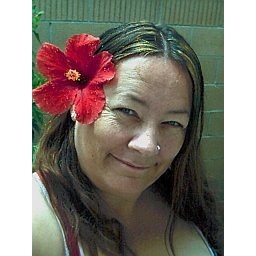
I miss these red hibiscus flowers that used to grow in my backyard.